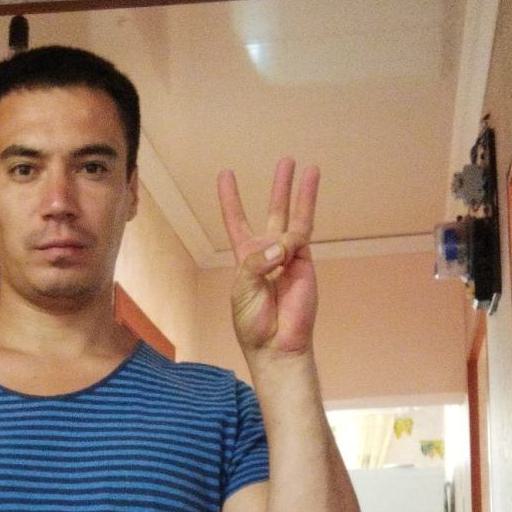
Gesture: three